Thomas Böcker

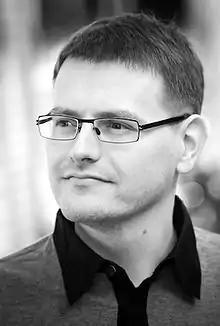
Thomas Böcker in 2010

Thomas Böcker (born October 8, 1977) is a German producer. He is the founder of "Merregnon Studios" and artistic director of his orchestral music projects "Merregnon" and "Game Concerts".